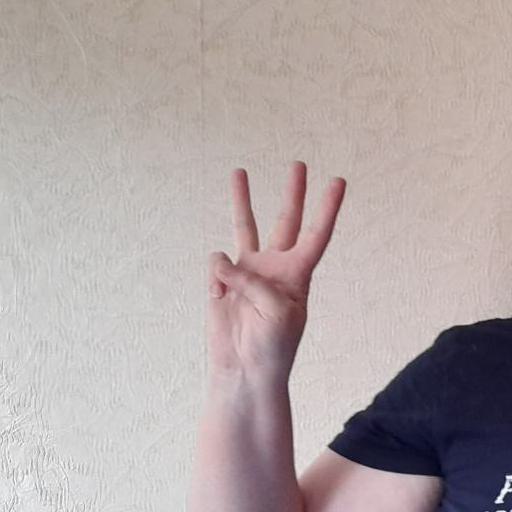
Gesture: three